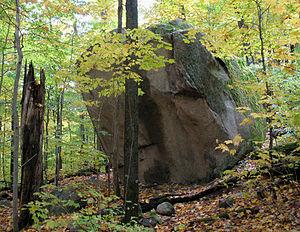
Forêt ancienne du Mont Wright, parc public de promenade et d'escalade à Stoneham-et-Tewkesbury au nord de la ville Québec dans région administrative de la Capitale-Nationale. Province de Québec, Canada.
Le parc de la forêt ancienne du mont Wright est un parc public et une aire protégée à Stoneham-et-Tewkesbury au Canada. Il est situé sur le bord de la route 175 à 30 kilomètres au nord de la ville de Québec à l'entrée de la Réserve faunique des Laurentides, en direction de la région de Saguenay–Lac-Saint-Jean.